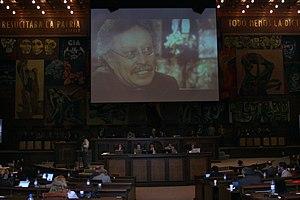
Bolívar Vinicio Echeverría Andrade, né à Riobamba le 31 janvier 1941 et mort à Mexico le 5 juin 2010, est un philosophe marxiste latino-américain d'origine équatorienne et de nationalité mexicaine.